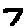
Label: 7